Michigan Heritage Park

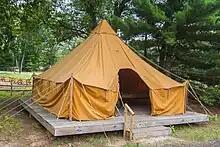
Civilian Conservation Corp camp

The stock market crashed on October 29, 1929, which was a precursor and causation of the Great Depression. The nation's unemployment was 25% at the beginning. Franklin D. Roosevelt became president in 1933. One of the first things he did was form the Federal Emergency Relief Administration and the Civilian Conservation Corps (CCC) was part of that to create employment. The work provided improved deforestation erosion and soil quality. The work for the young men opened up and made available public lands that otherwise was inaccessible.